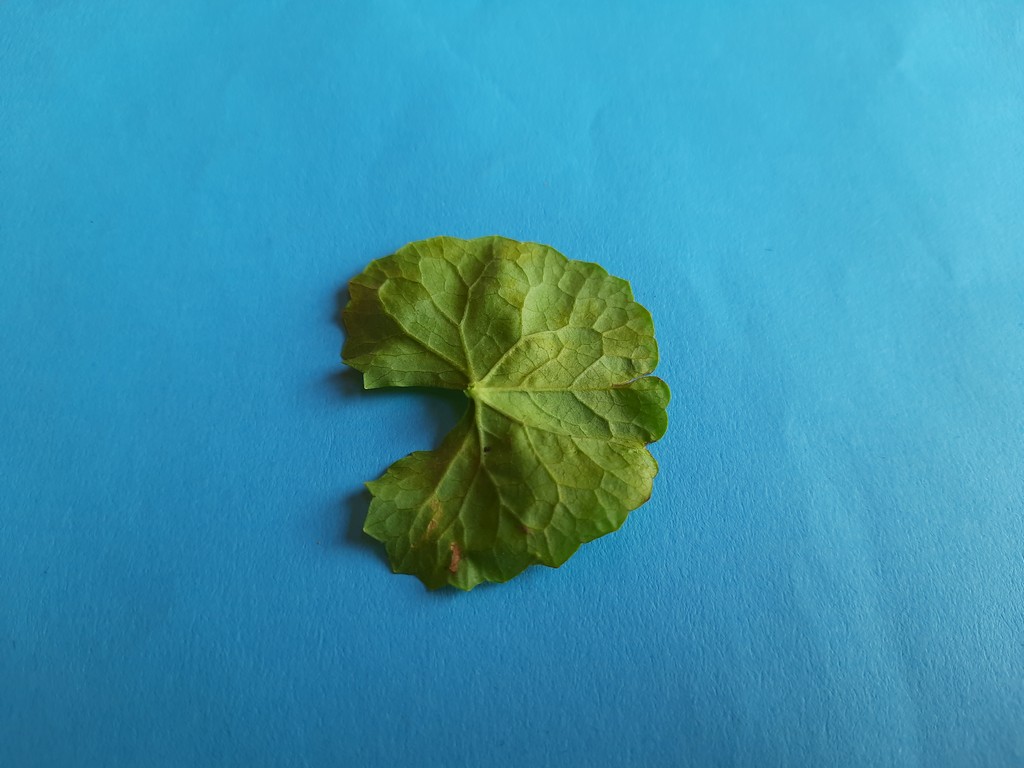
Label: Unhealthy